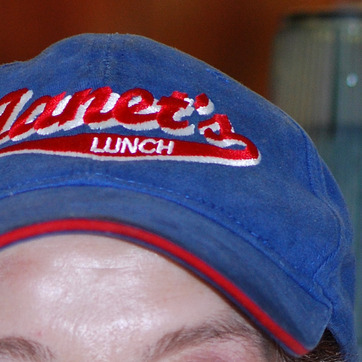
Material: fabric